Pearl Harbor Aviation Museum

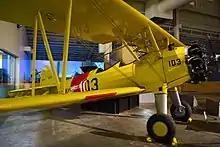
Boeing Stearman Model 75 flown by former President George H.W. Bush

In 2009, former McDonald's CEO Fred L. Turner sponsored the restoration of a Douglas SBD Dauntless. The Boeing N2S-3 Stearman used by former President George H. W. Bush for flight training and used for his first solo flight is an exhibit at the museum.